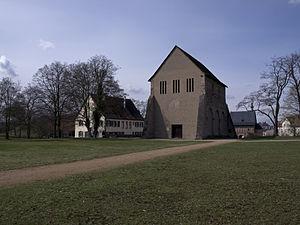
L'abbaye de Lorsch, fondée en 764, fut construite à la périphérie de la ville de Lorsch dans la plaine du Rhin et devint un important centre culturel au Moyen Âge. Seul subsiste son Torhalle qui est l'un des plus importants vestiges de l'architecture préromane en Allemagne et date du milieu du IXᵉ siècle. Elle figure sur la liste du patrimoine mondial de l’Unesco depuis 1991.